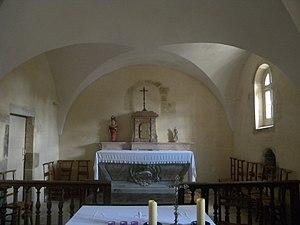
Bessey-en-Chaume